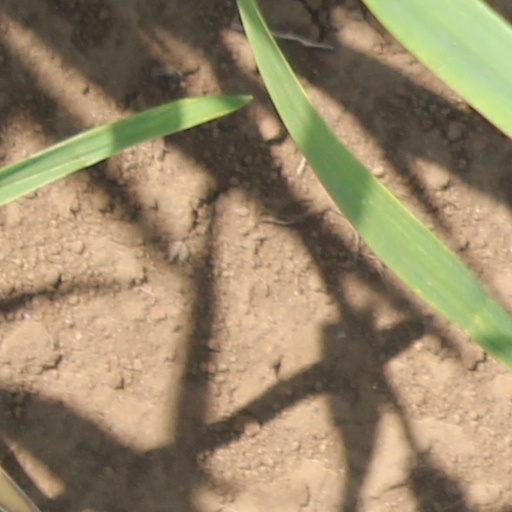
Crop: wheat